Sack of Rome (390 BC)

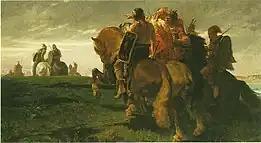
"Gauls in view of Rome", Évariste Vital Luminais, 1870: Museum of Fine Arts of Nancy.

Marcus Furius Camillus, who had escaped the disaster of the Allia, kept informed of events from Ardea, where he was in exile, began to assemble a relief army, with the survivors of the Allia who had taken refuge in Veii. Despite their recent defeat, the latter had launched attacks against Etruscan raiders who had come to prowl around Rome to take advantage of the situation.